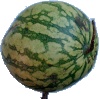
Label: Watermelon 1